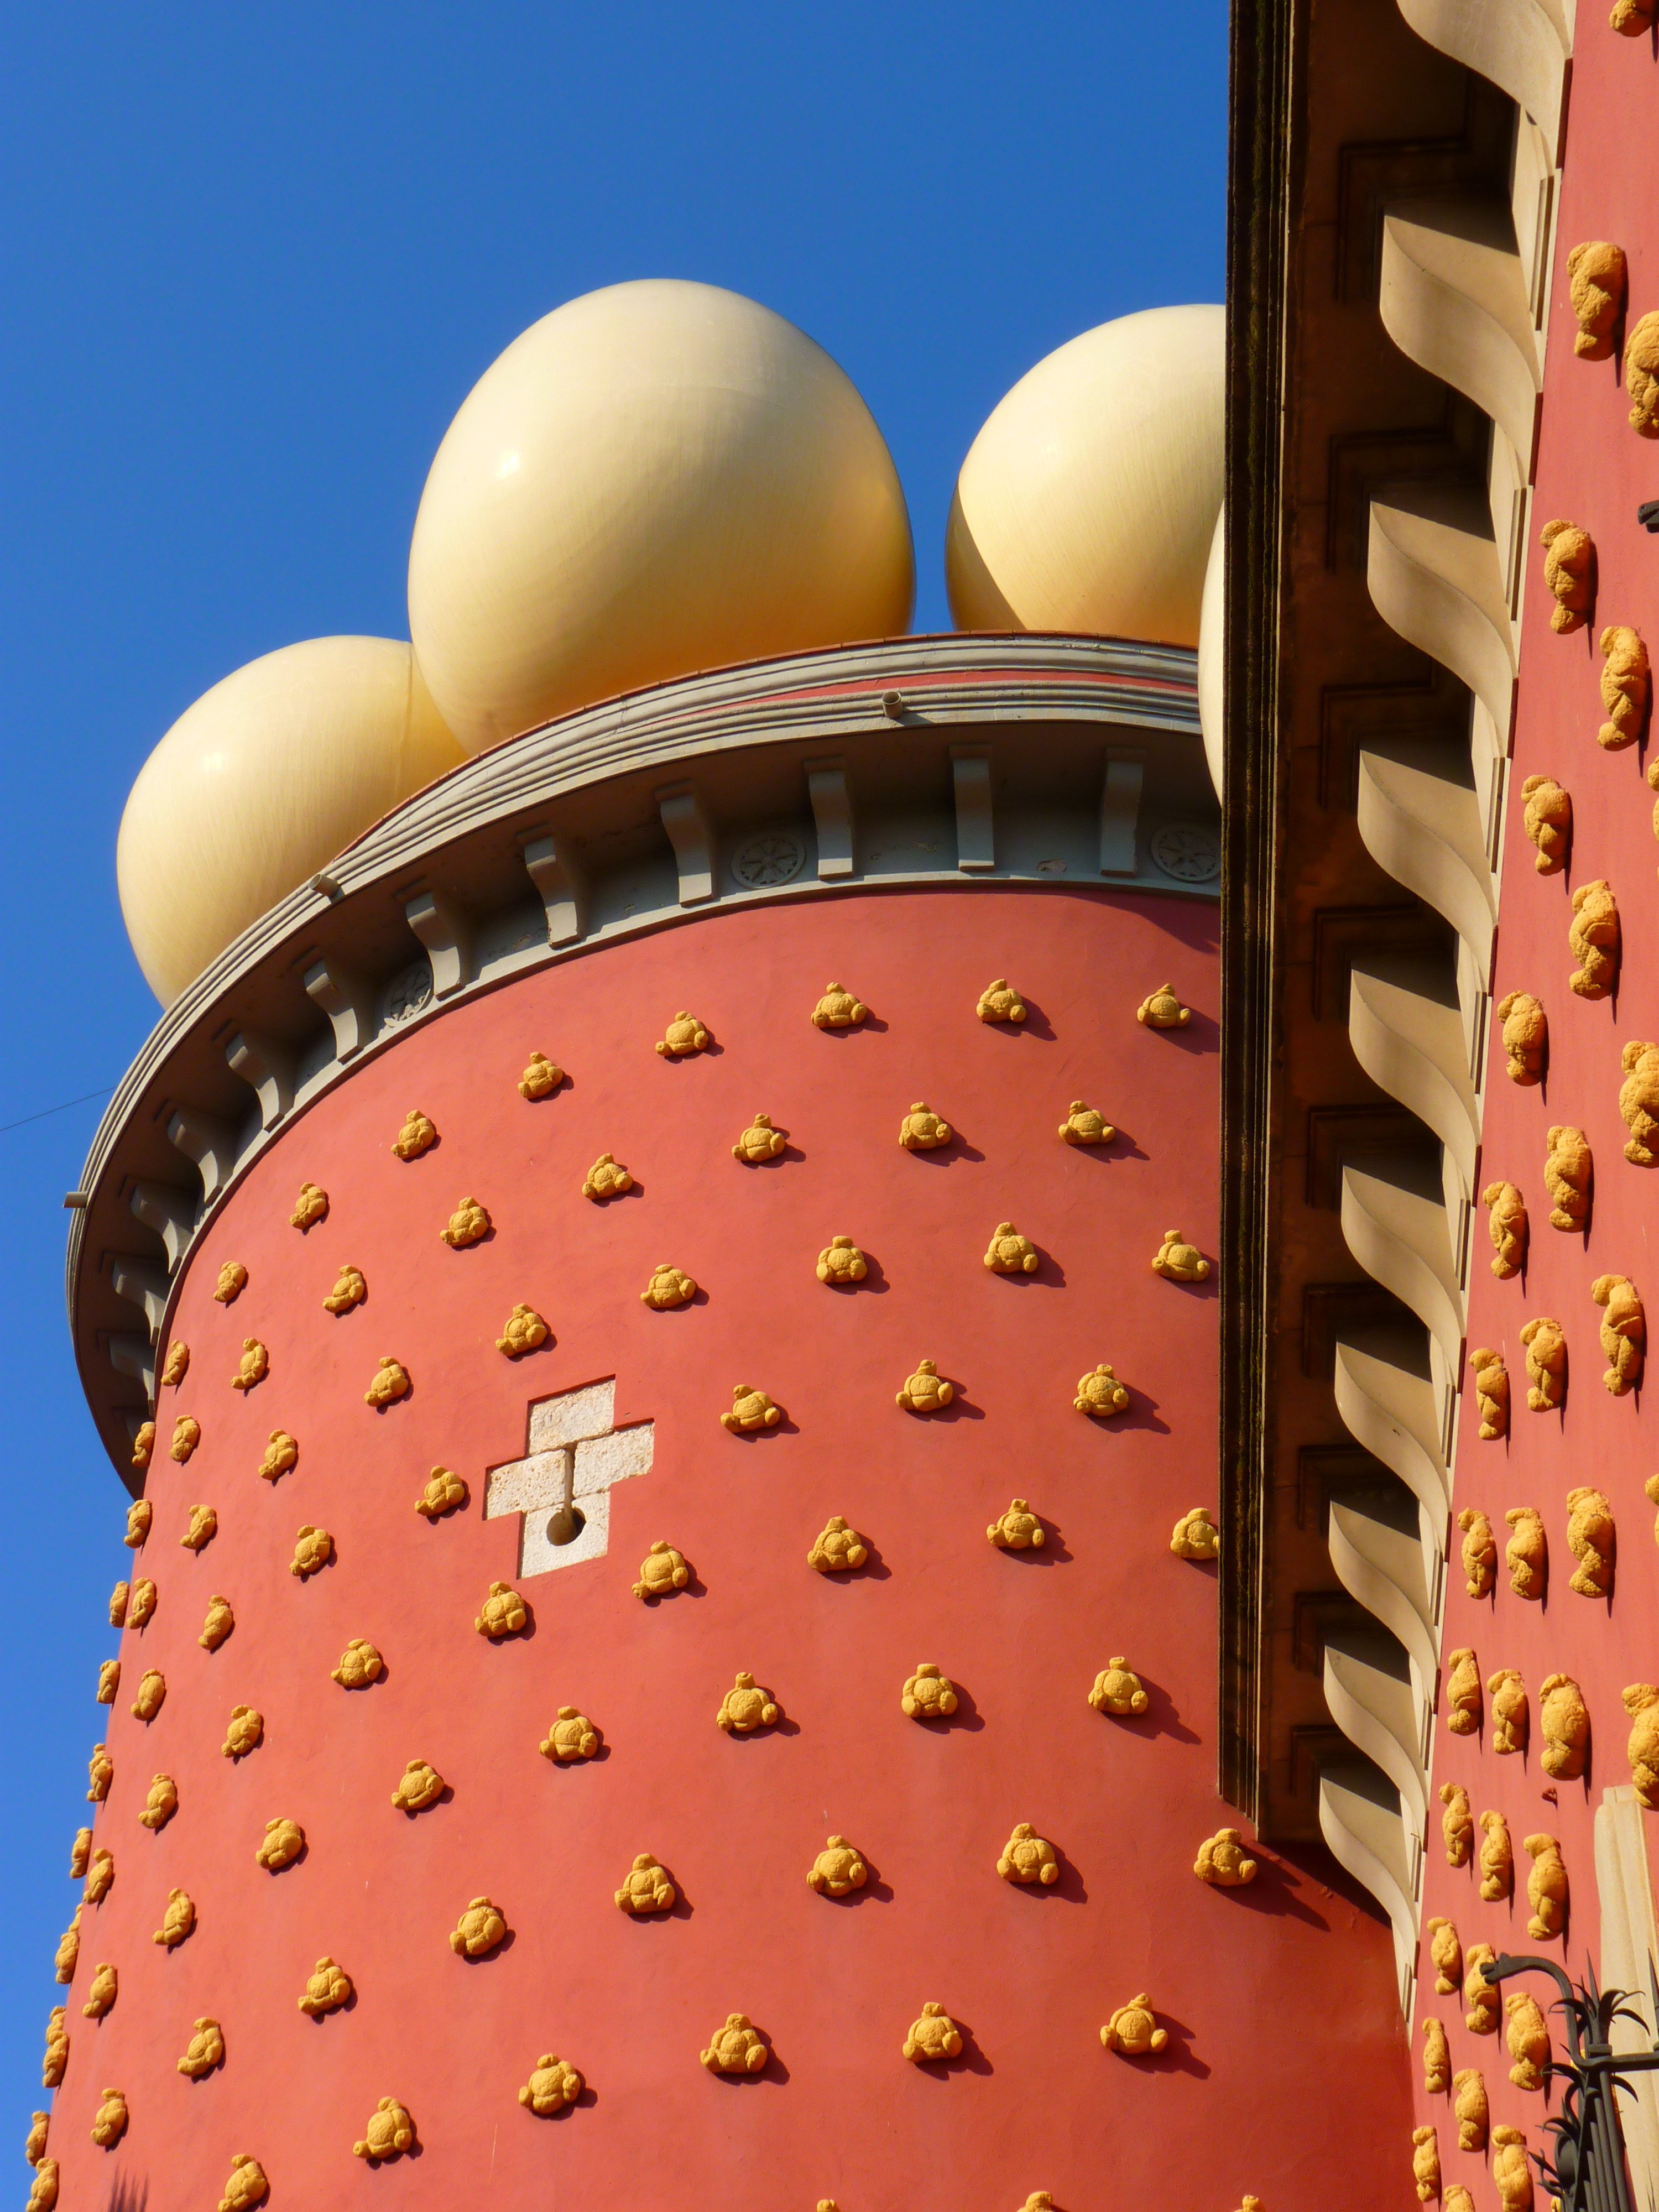
chair, building, red, museum, color, furniture, egg, spain, bed, ball, dali, figueras, man made object